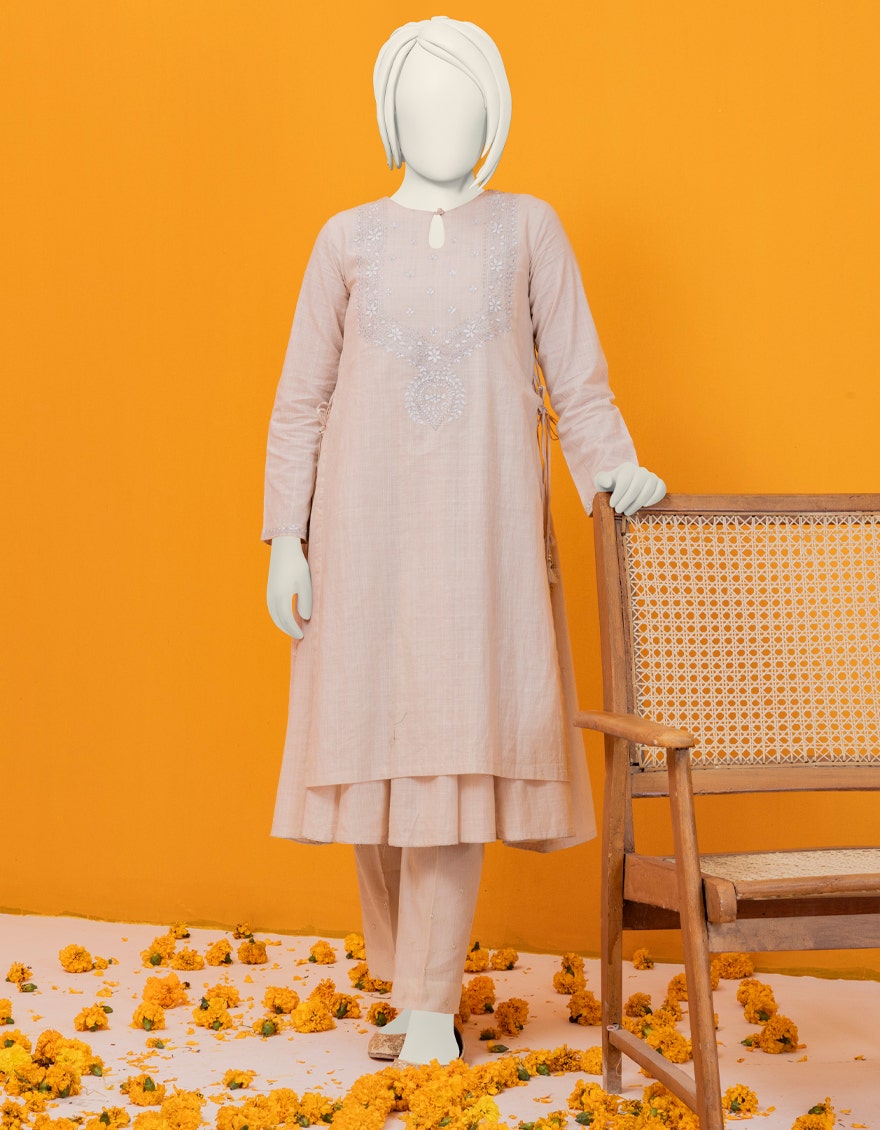
beige khanid embroidered tunic